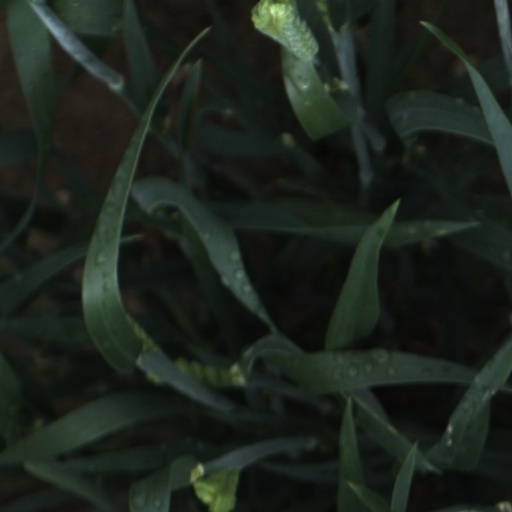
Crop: wheat